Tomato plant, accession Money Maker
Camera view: horizontal (90 deg, fisheye); turntable rotation: 0 degrees
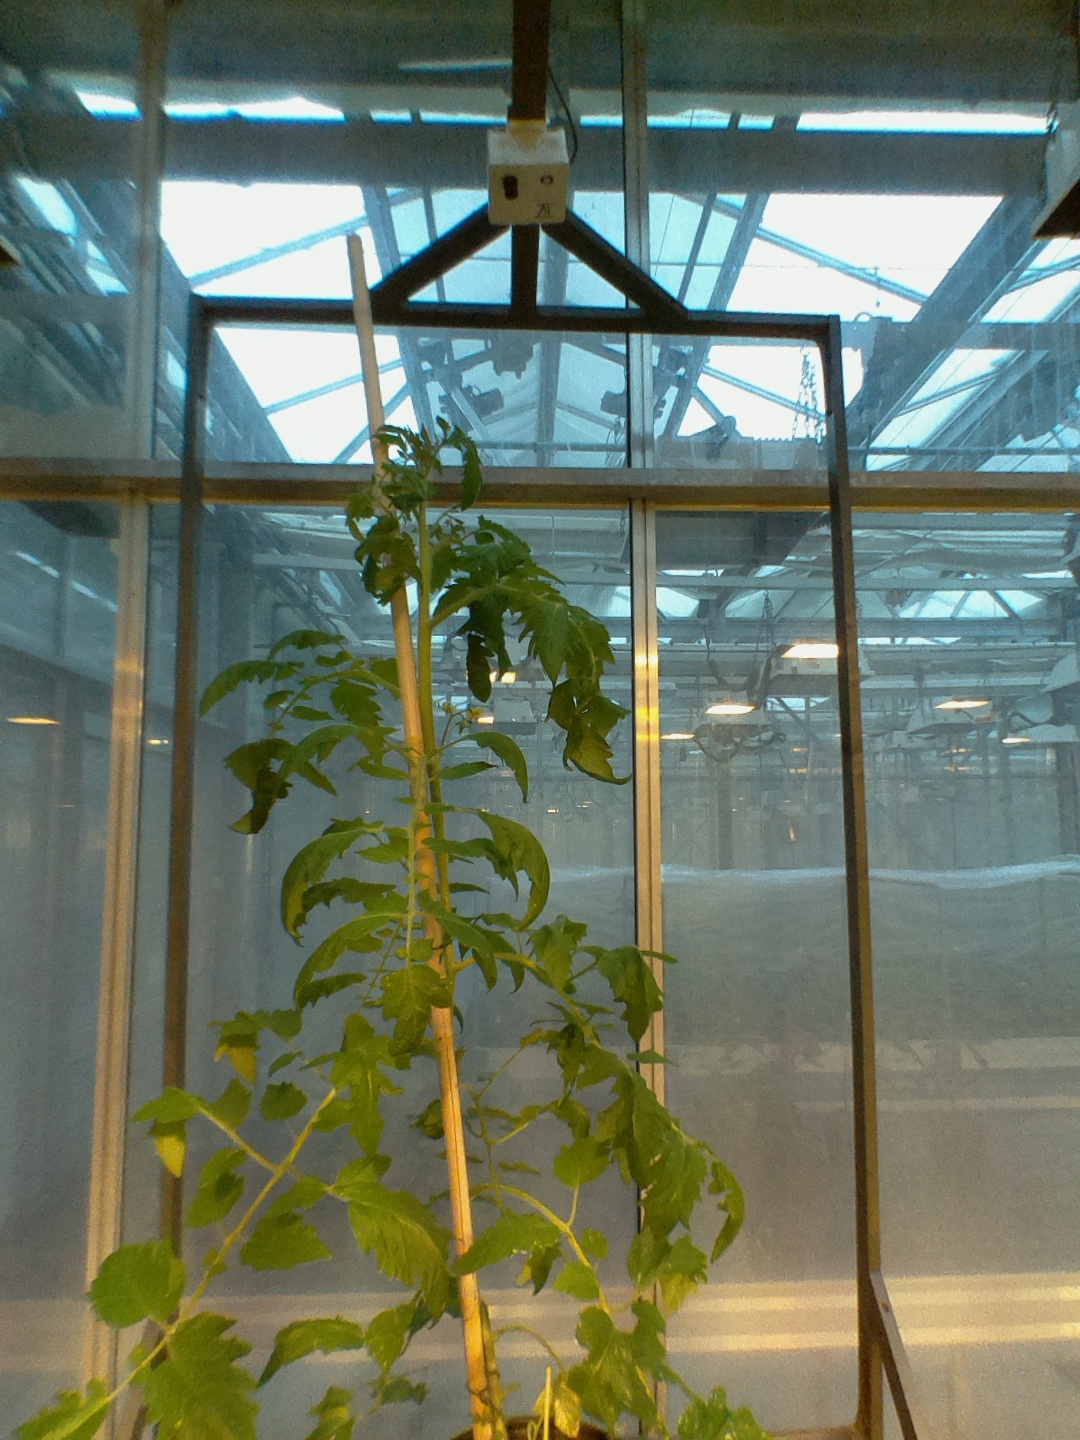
BBCH growth stage 68: Full flowering, 80%-90% of flowers open, more petals falling